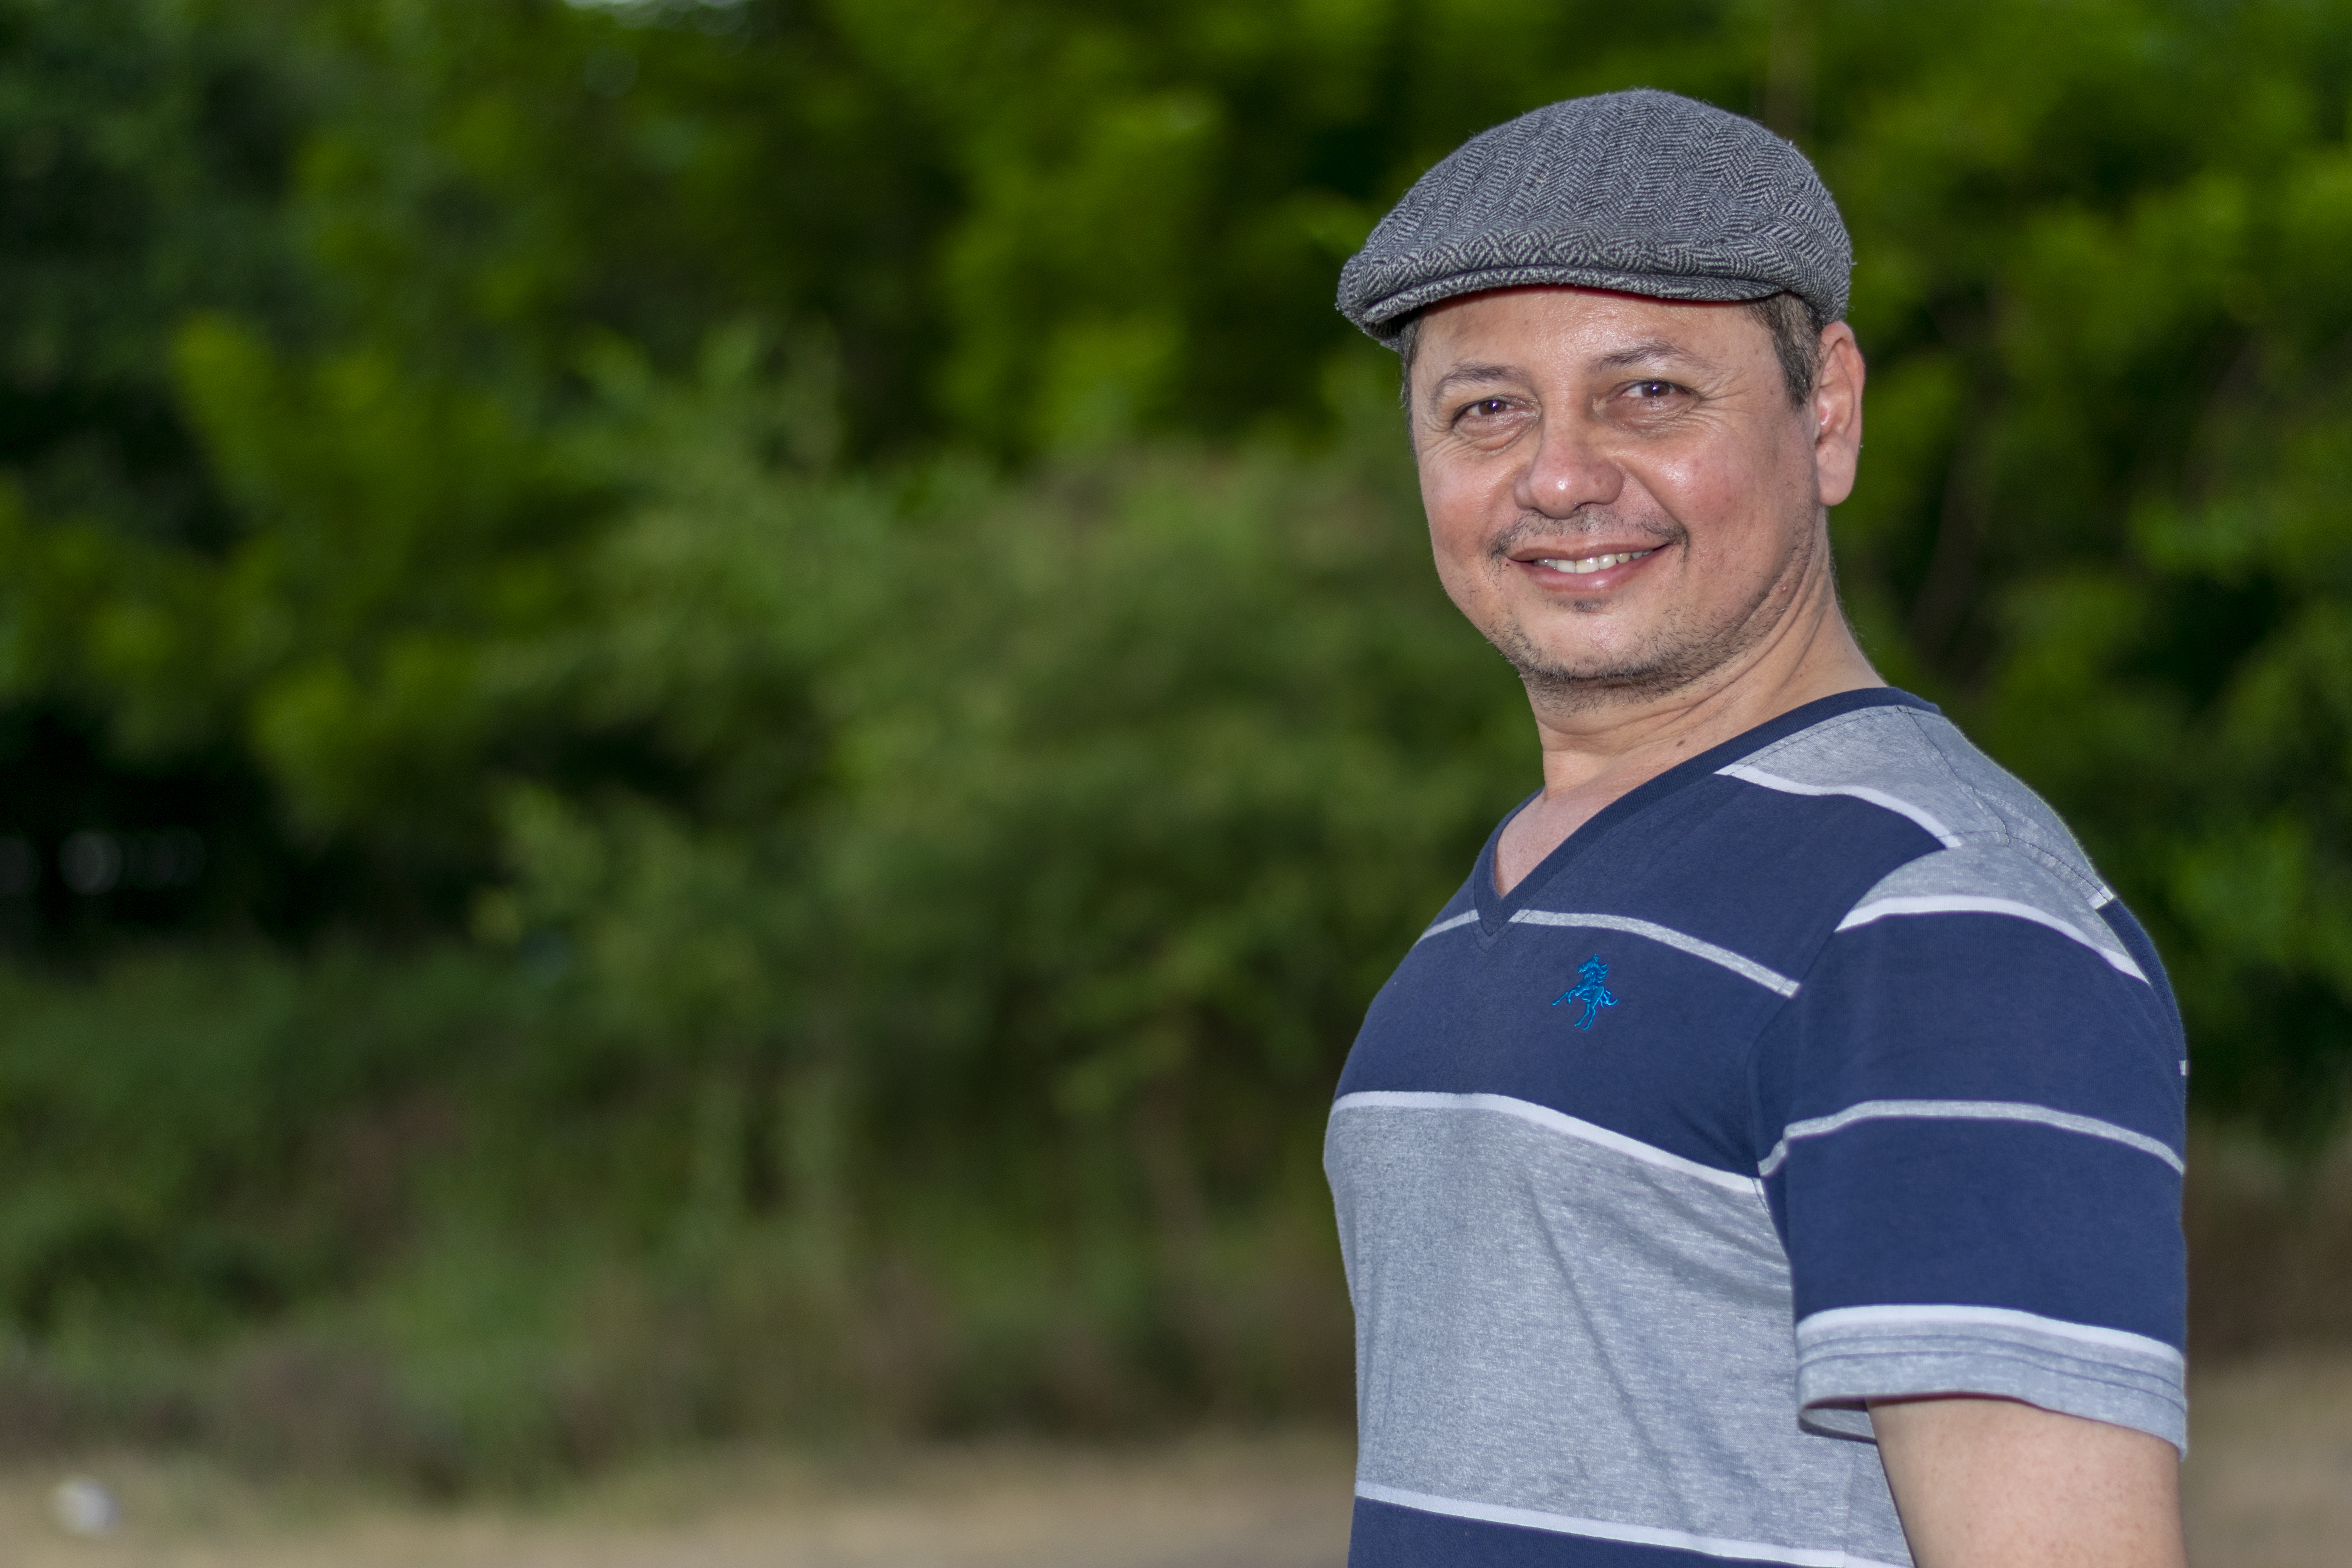
retrato, sleeve, smile, happiness, neck, headgear, facial expression, hat, cap, collar, facial hair, active shirt, portrait photography, People in nature, flat cap, baseball cap, torso, wrinkle, pleased, Cricket cap, polo shirt, portrait, sun hat, laughter